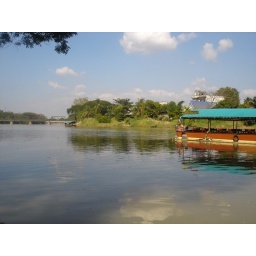
taking a boat cruise on the ping river in chiang mai